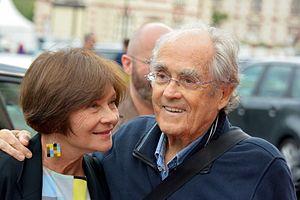
Macha Méril et Michel Legrand au festival du film de Cabourg
Michel Legrand est un musicien, compositeur, pianiste de jazz, chanteur et arrangeur français naturalisé américain, né le 24 février 1932 à Paris 20ᵉ et mort le 26 janvier 2019 à Neuilly-sur-Seine. Sa carrière de compositeur pour le cinéma lui a valu de remporter trois Oscars.